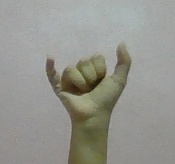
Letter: ya